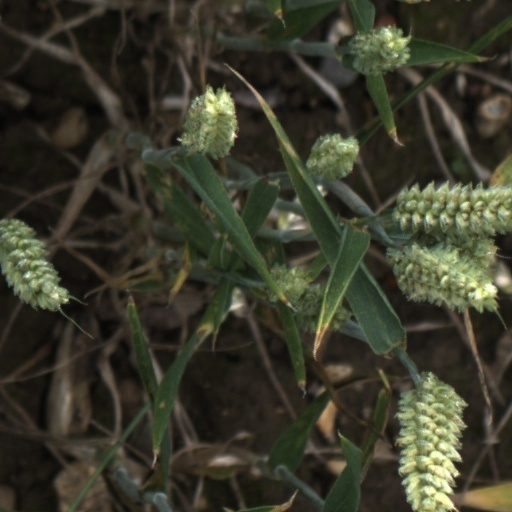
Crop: wheat